Eazhaiyin Sirippil

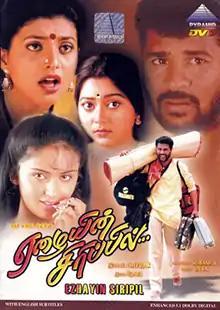
DVD cover

Eazhaiyin Sirippil is a 2000 Indian Tamil-language drama film directed by K. Subash and written by P. Kalaimani. The film stars Prabhu Deva, Roja, Kausalya, and Suvalakshmi, while Indu, Vivek, Nassar, and Ranjith play supporting roles. The music was composed by Deva with cinematography by Ilavarasu and editing by Laxmi Raju. The film was released on 4 February 2000.